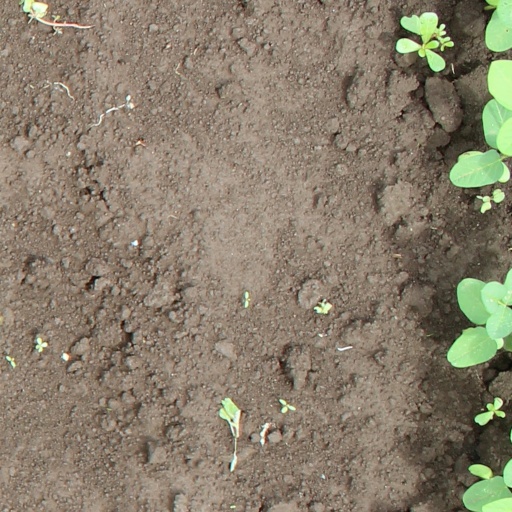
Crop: soybean